Himalay Putra

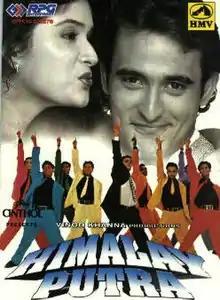
Cassette front cover for Himalay putra

Himalay Putra is a 1997 Indian Hindi-language romance film directed by Pankaj Parashar, starring Vinod Khanna, Hema Malini, Johnny Lever, Satish Shah, Danny Denzongpa, Amrish Puri and Rocky Grover. It introduced Akshaye Khanna, Anjala Zaveri and Shazia Malik. It was the only time Vinod Khanna and his son Akshaye Khanna appeared in a film together.